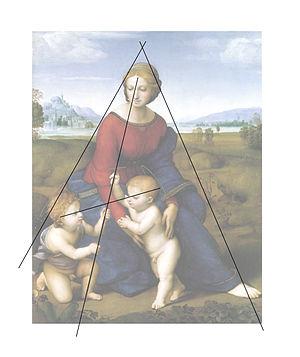
Schéma des lignes de forces sur la Madonna del Prato de Raphaël
La Madone à la prairie est une peinture religieuse de Raphaël. Le tableau est actuellement exposé à la Kunsthistorisches Museum de Vienne.